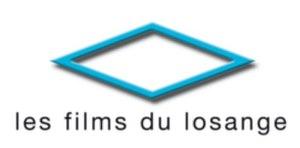
Les Films du Losange est une société de production, de distribution et de ventes internationales cinématographiques française, créée par Barbet Schroeder et Éric Rohmer en 1962, et qui contribua à l'essor de la Nouvelle Vague en intervenant dans le financement de nombreux films à partir de cette date. Elle possède un catalogue de plus de 100 films, comprenant Éric Rohmer, Barbet Schroeder, Roger Planchon, Jacques Rivette, et plus récemment des réalisateurs tels que Michael Haneke, Jacques Doillon, Romain Goupil, Jean-Marc Moutout et Philippe Claudel.
Cet article présente une liste de sociétés de production de cinéma, classées par ordre alphabétique.